History of forced labor in the United States

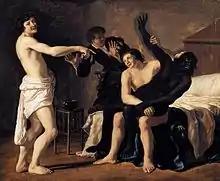
"Three Young White Men and a Black Woman" (1632) by Christiaen van Couwenbergh.

Schools and colleges were significant owners of enslaved individuals for labor in Virginia. The College of William & Mary, in particular, both owned and employed enslaved people who resided and worked on its campus. These individuals often endured exploitation and, at times, violence from students who sought to assert their social superiority. Enslaved individuals undertook vital responsibilities such as cleaning, maintaining the grounds, cooking, providing care for students, and running errands. They were regarded not only as laborers but also as financial assets, with their labor contributing to the funding of student scholarships.